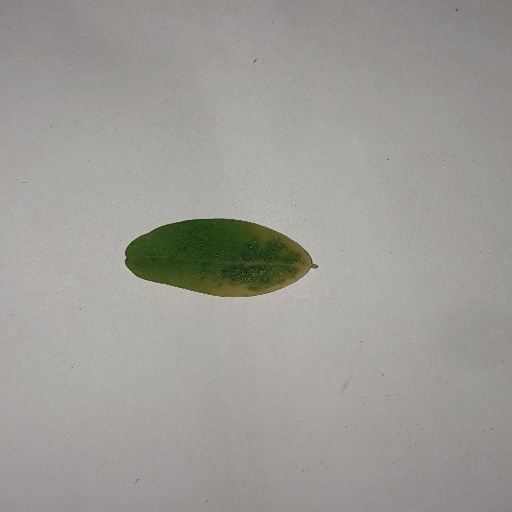
Species: Sojina
Leaf condition: Yellow Leaf